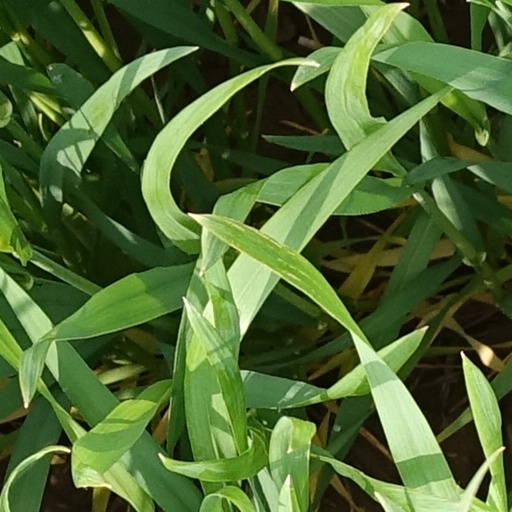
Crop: wheat